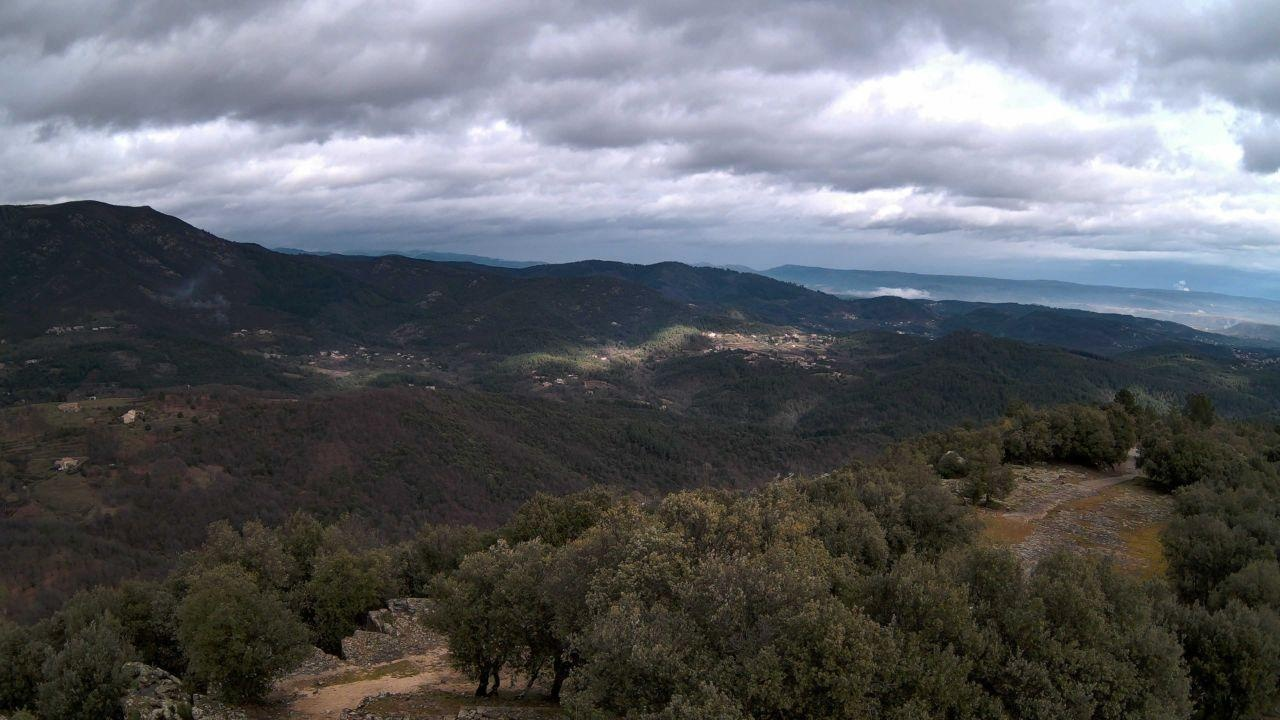
Fire: no
Smoke: yes